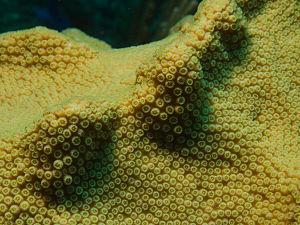
Solenastrea est un genre de scléractiniaires. Bien que parfois assigné à la famille des Faviidae, ce genre est actuellement considéré comme de position incertaine au sein de l'arbre phylogénique des coraux durs.